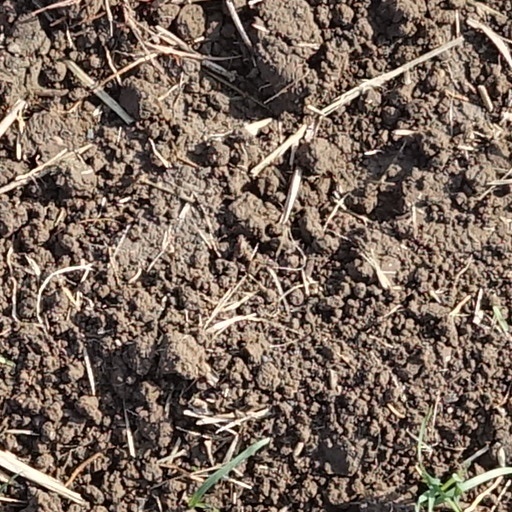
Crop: wheat